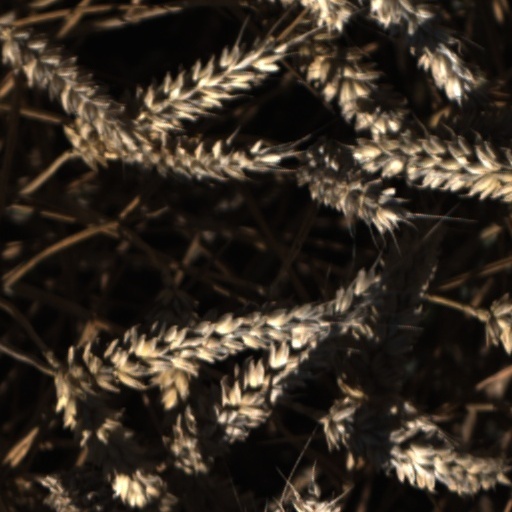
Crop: wheat